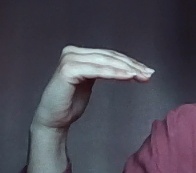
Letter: haa